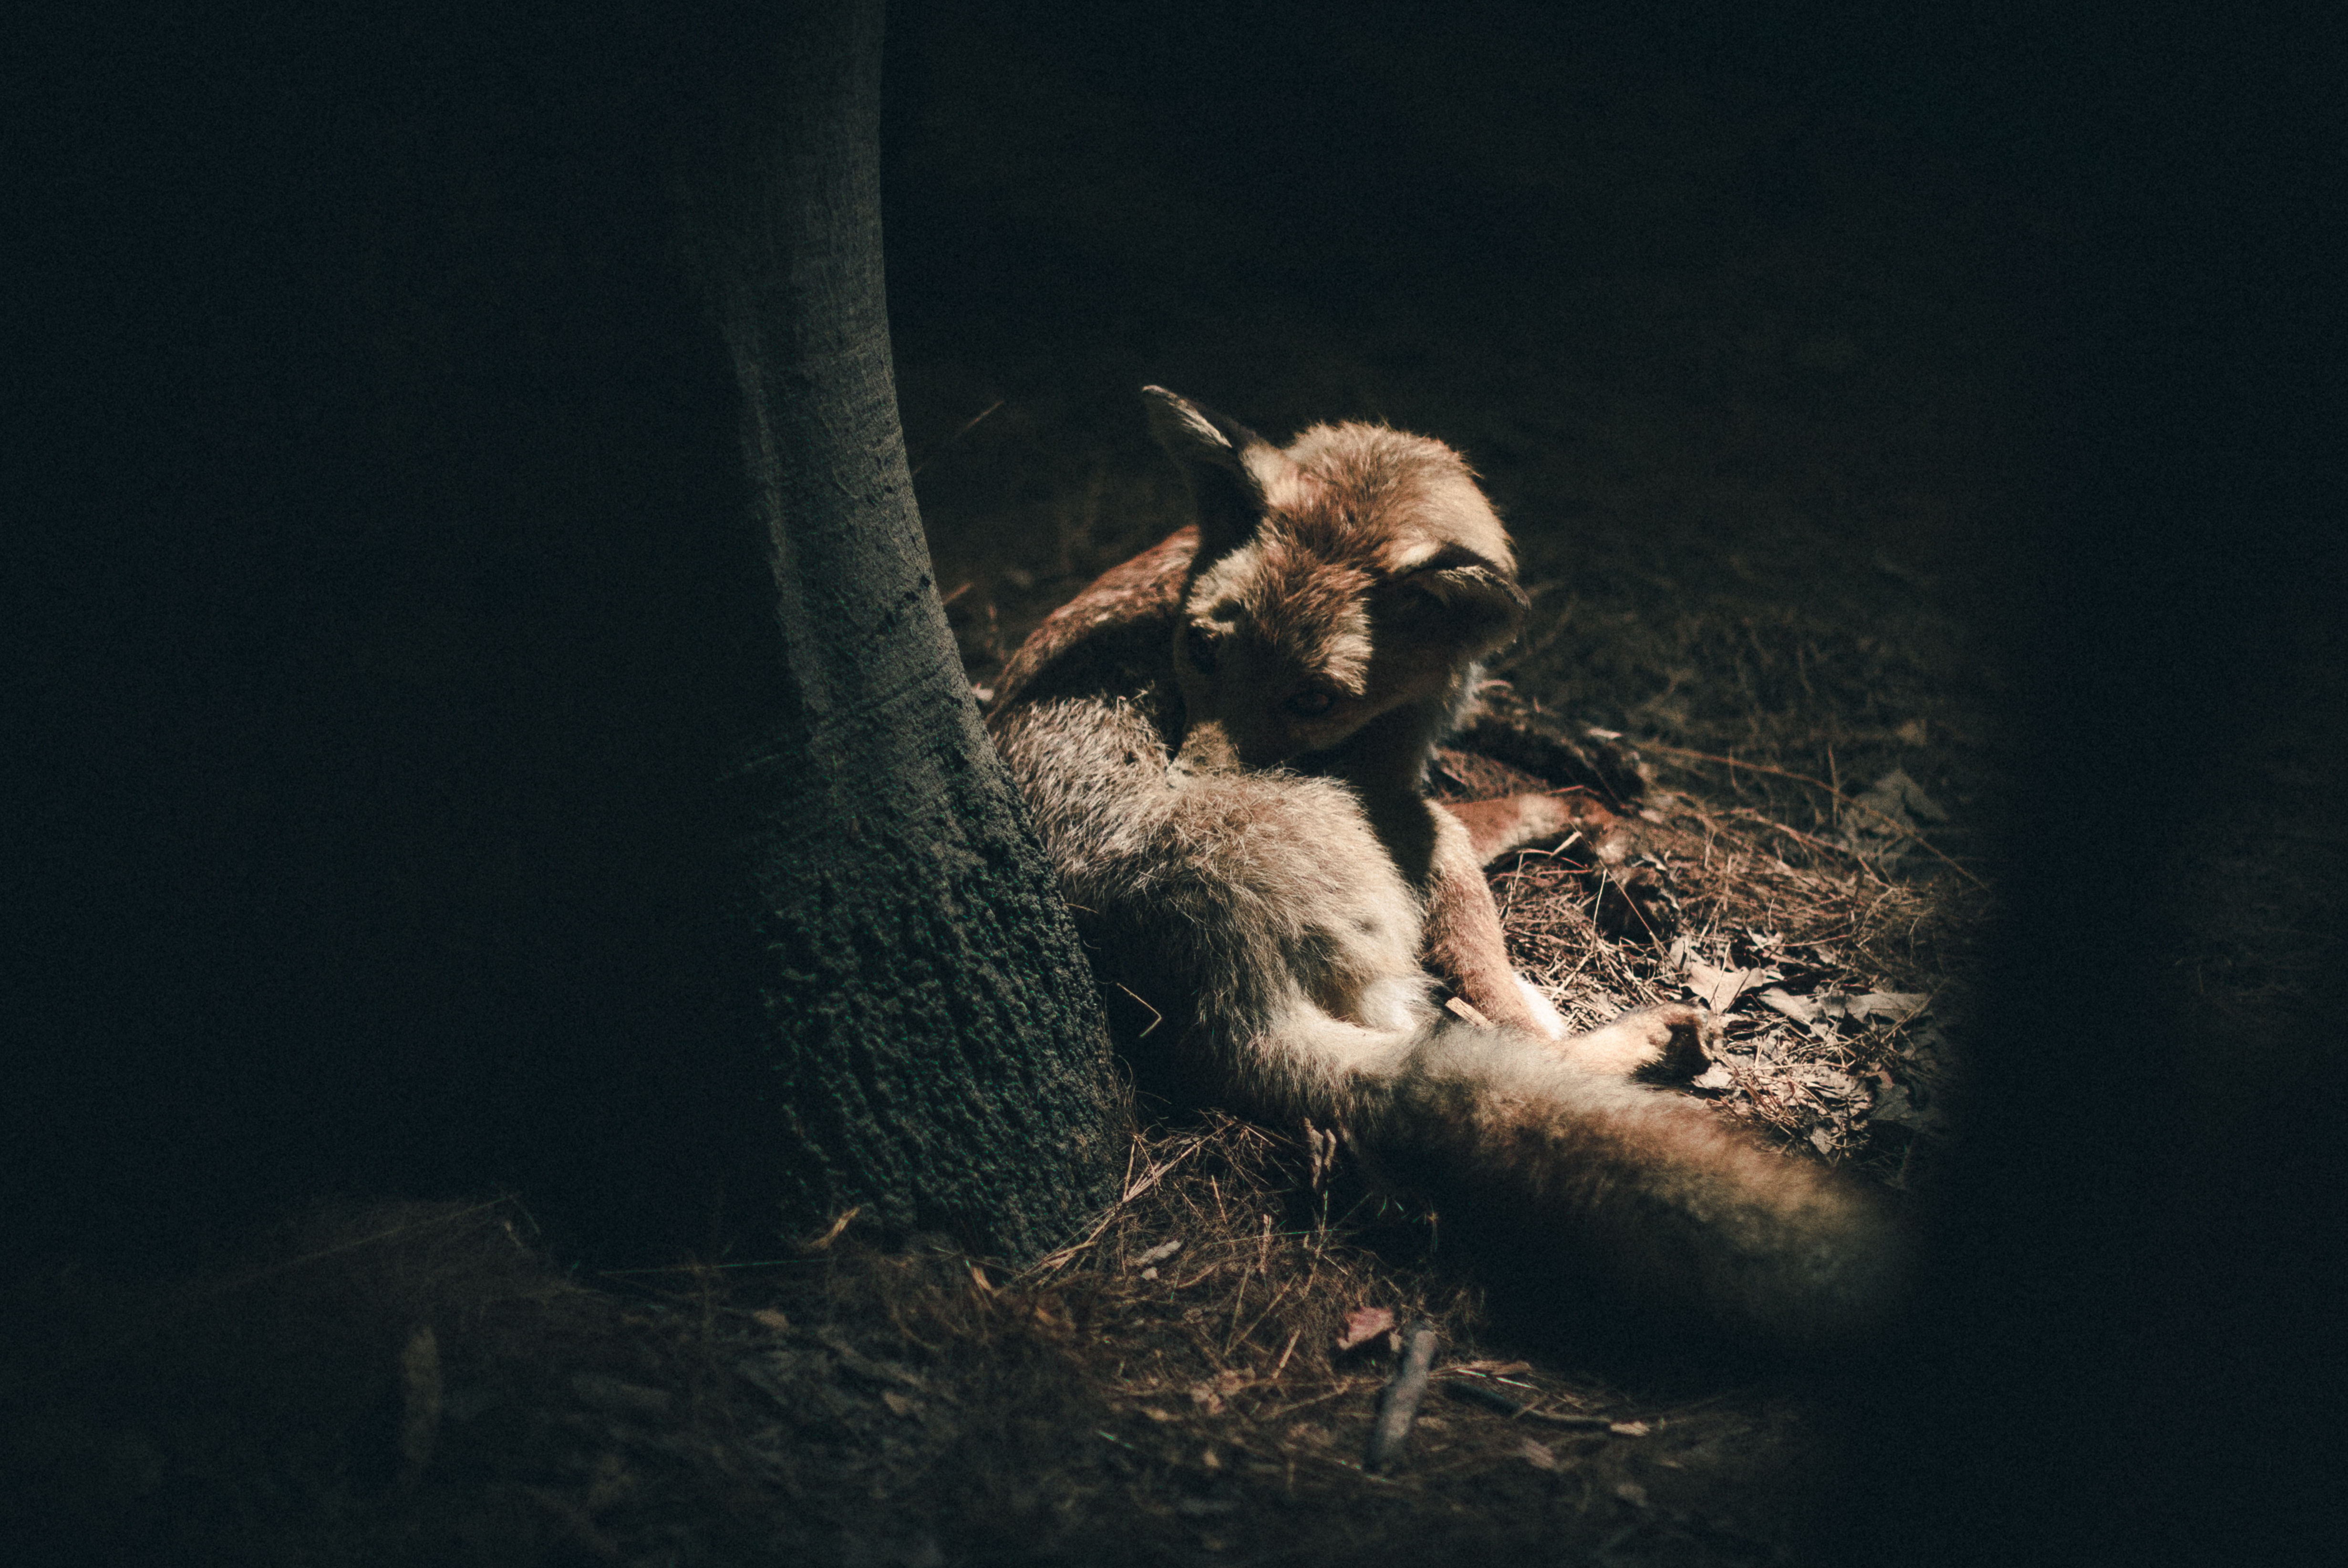
tree, night, photography, animal, darkness, fox